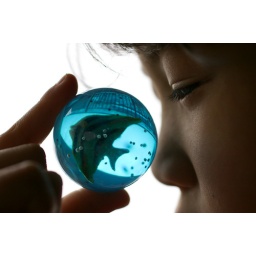
Tropical fish in a ball